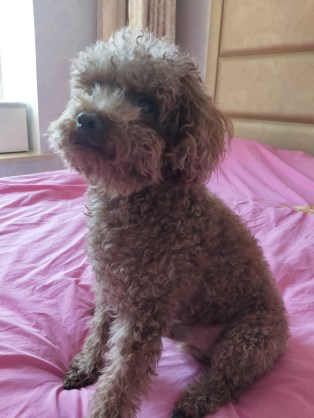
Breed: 7449-n000128-teddy